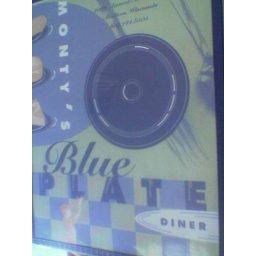
Monty's blue plate diner in Madison